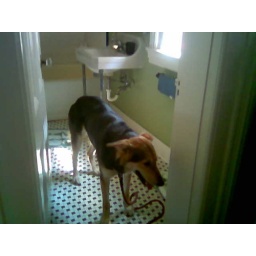
Allie standing in the bathroom, she likes the bathroom because the floor is cool